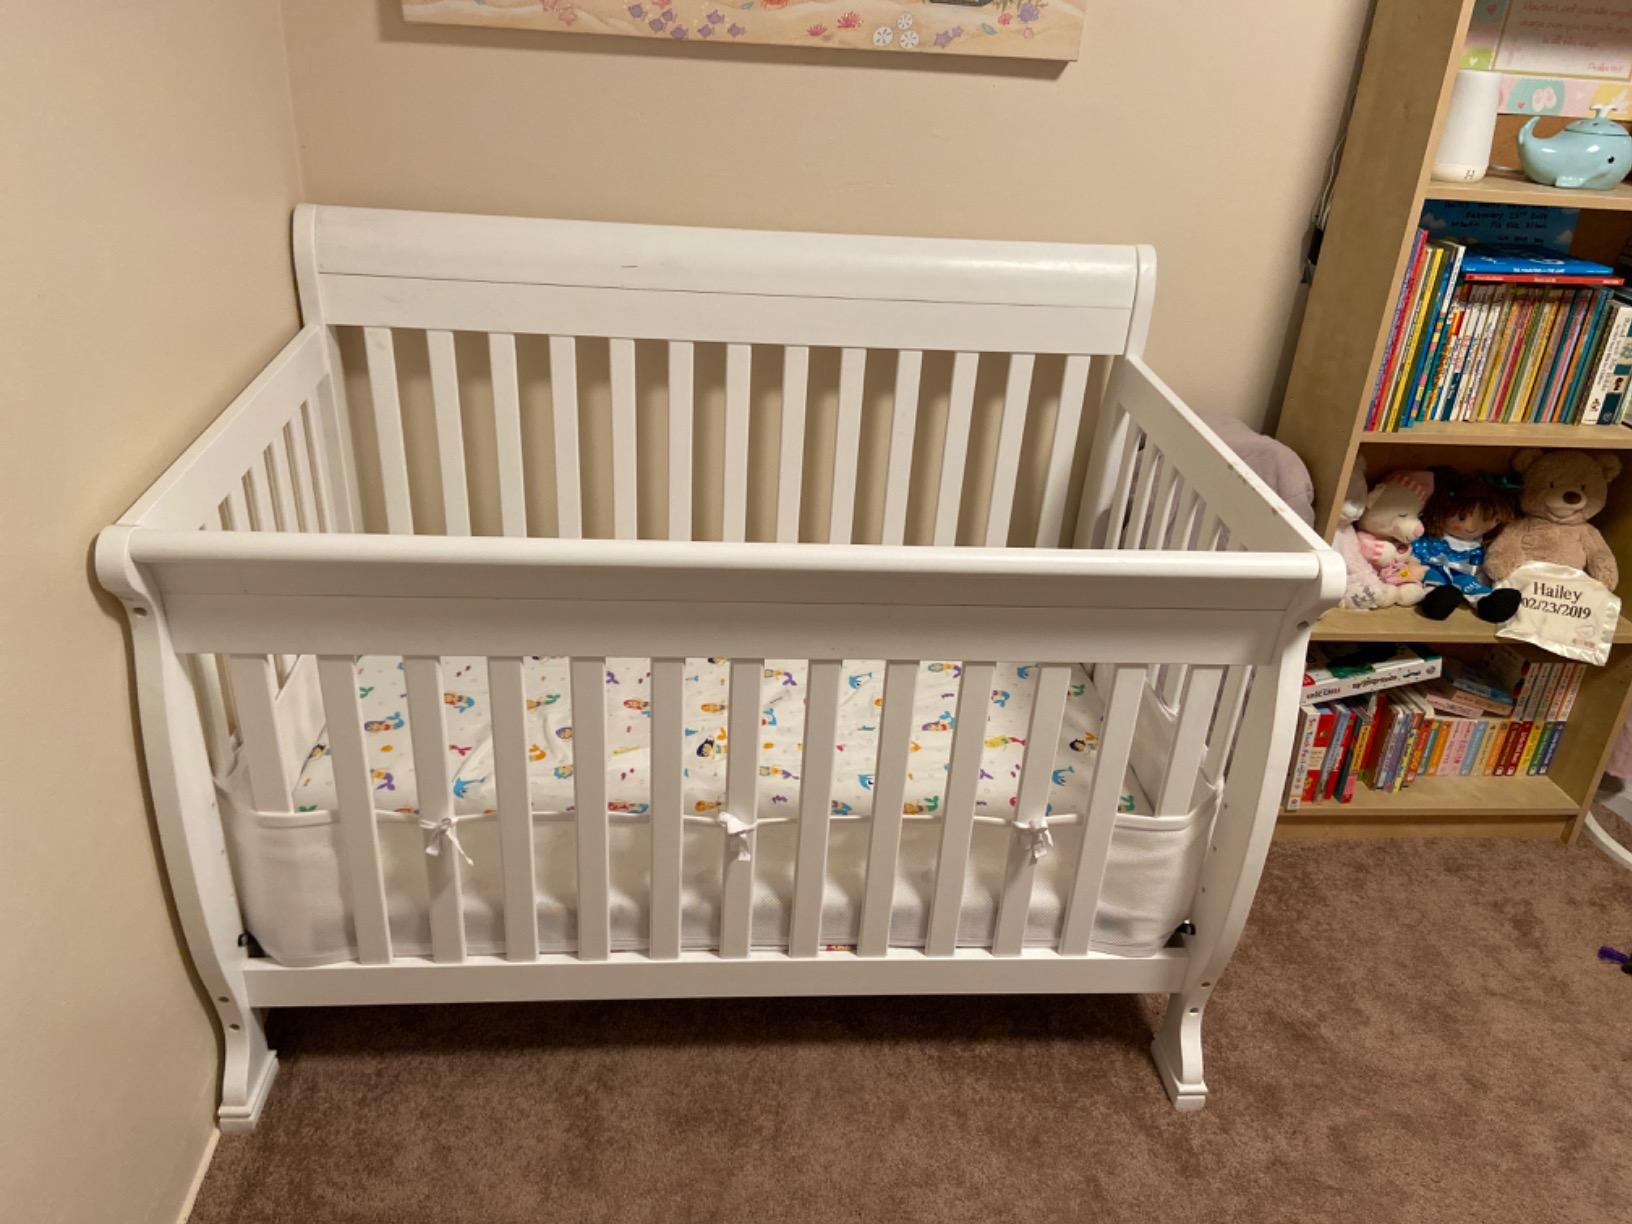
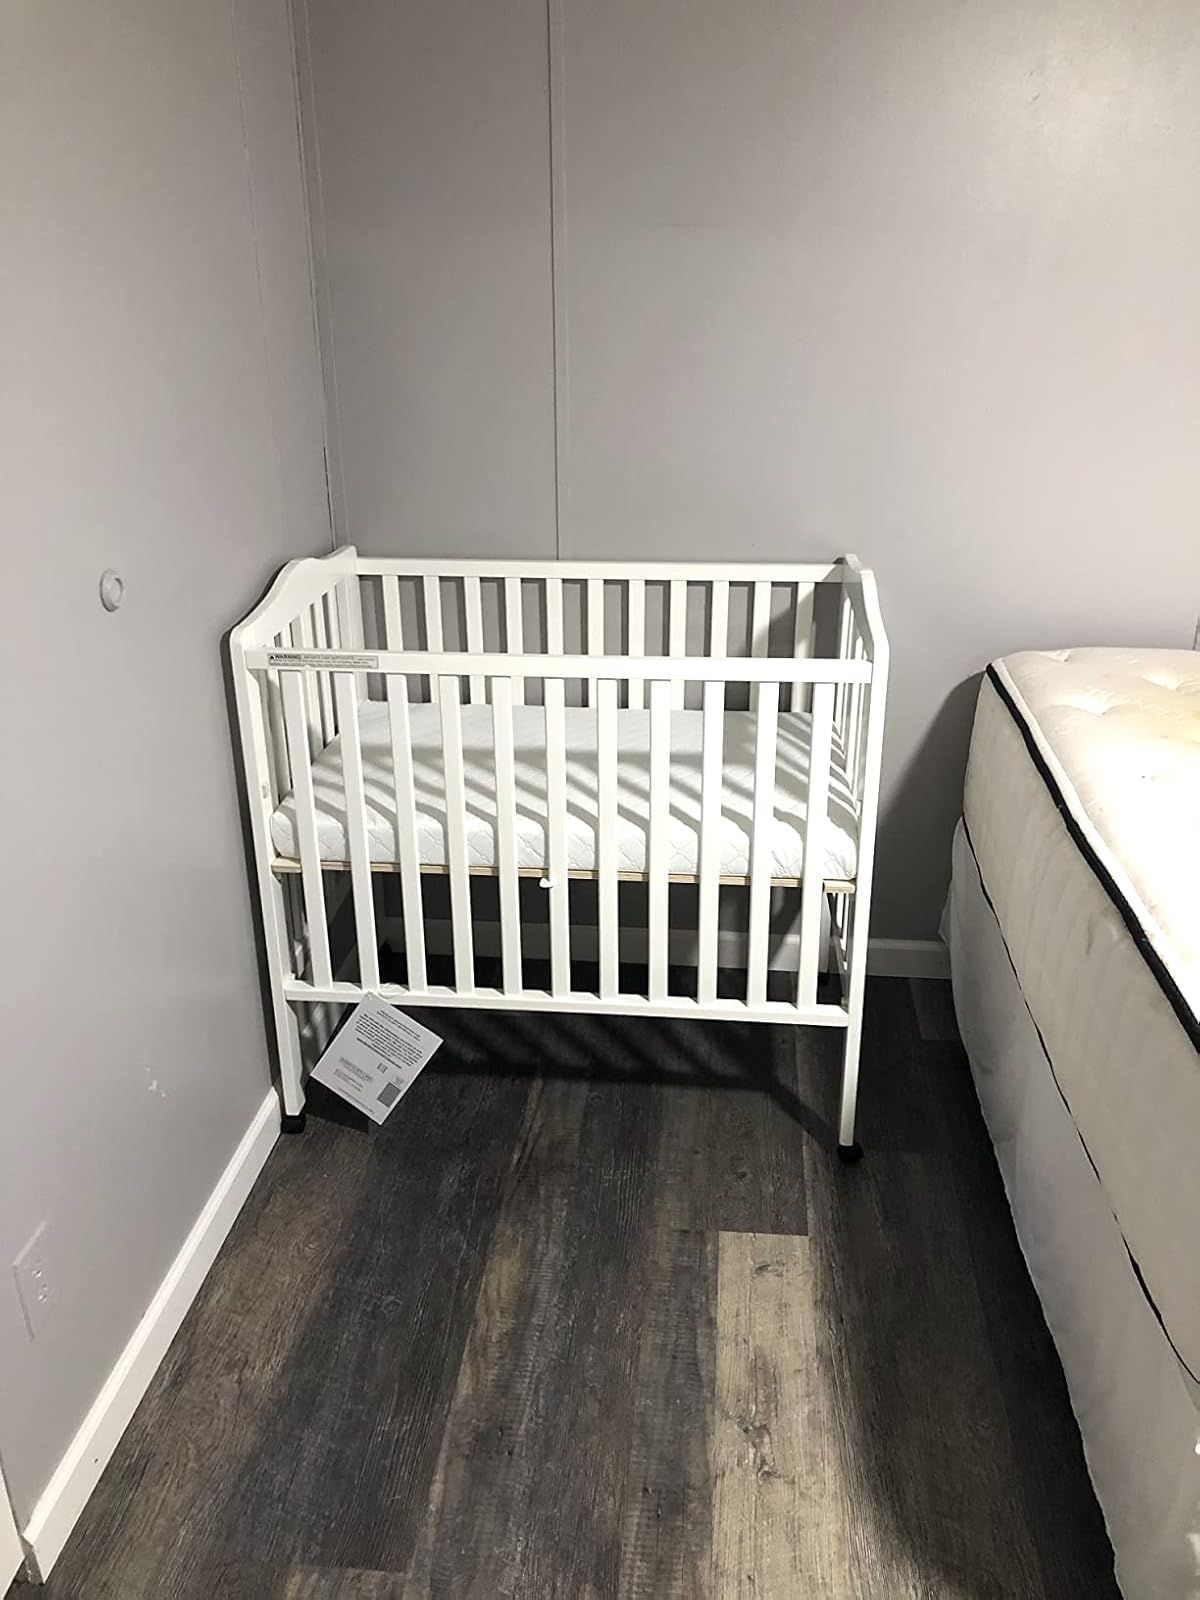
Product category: products_crib
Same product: no